Gweedore

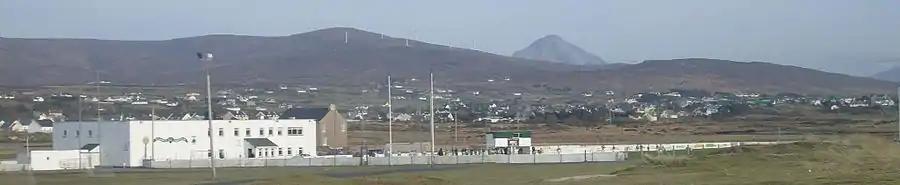
The Gaoth Dobhair GAA clubhouse and grounds, with Gweedore and Errigal seen in the background

In the 1980s and 1990s, Gweedore had a thriving factory industry, where up to 20 large companies were established producing rubber, carpets, body toning equipment and cleaning agents. However, by 2001 most of these companies had closed due to competition from Eastern Europe. Up to 4,000 jobs were lost, and this had a serious economic and social effect on Gweedore and surrounding areas. The factory in the townland of Crolly has been manufacturing porcelain dolls since 1939 under the name "Crolly Dolls". In 2003, the estate was renamed Páirc Ghnó Ghaoth Dobhair (Gweedore Business Park) and the Gaeltacht body, Údarás na Gaeltachta, started a campaign to try to entice businesses to Gweedore in hope of reviving the local economy. A Scottish company opened a call centre on the estate, but this subsequently closed.